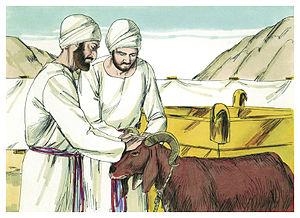
Illustration biblique du livre de la Exode chapitre 30 עברית: 30 האיור המקראי של change me! פרק हिन्दी: {{{hi}}} अध्याय change me! की पुस्तक की बाइबिल चित्रण Bahasa Indonesia: Ilustrasi Alkitab dari Kitab Keluaran pasal 30 Italiano: Illustrazione biblica del libro della change me! Capitolo 30 日本語: change me!30章の本の聖書の実例 Jawa: Ilustrasi Alkitab saking Kitab Pangentasan pasal 30 한국어: change me! 30 장 장부의 성경 그림 Bahasa Melayu: Ilustrasi Alkitab dari Kitab Keluaran pasal 30